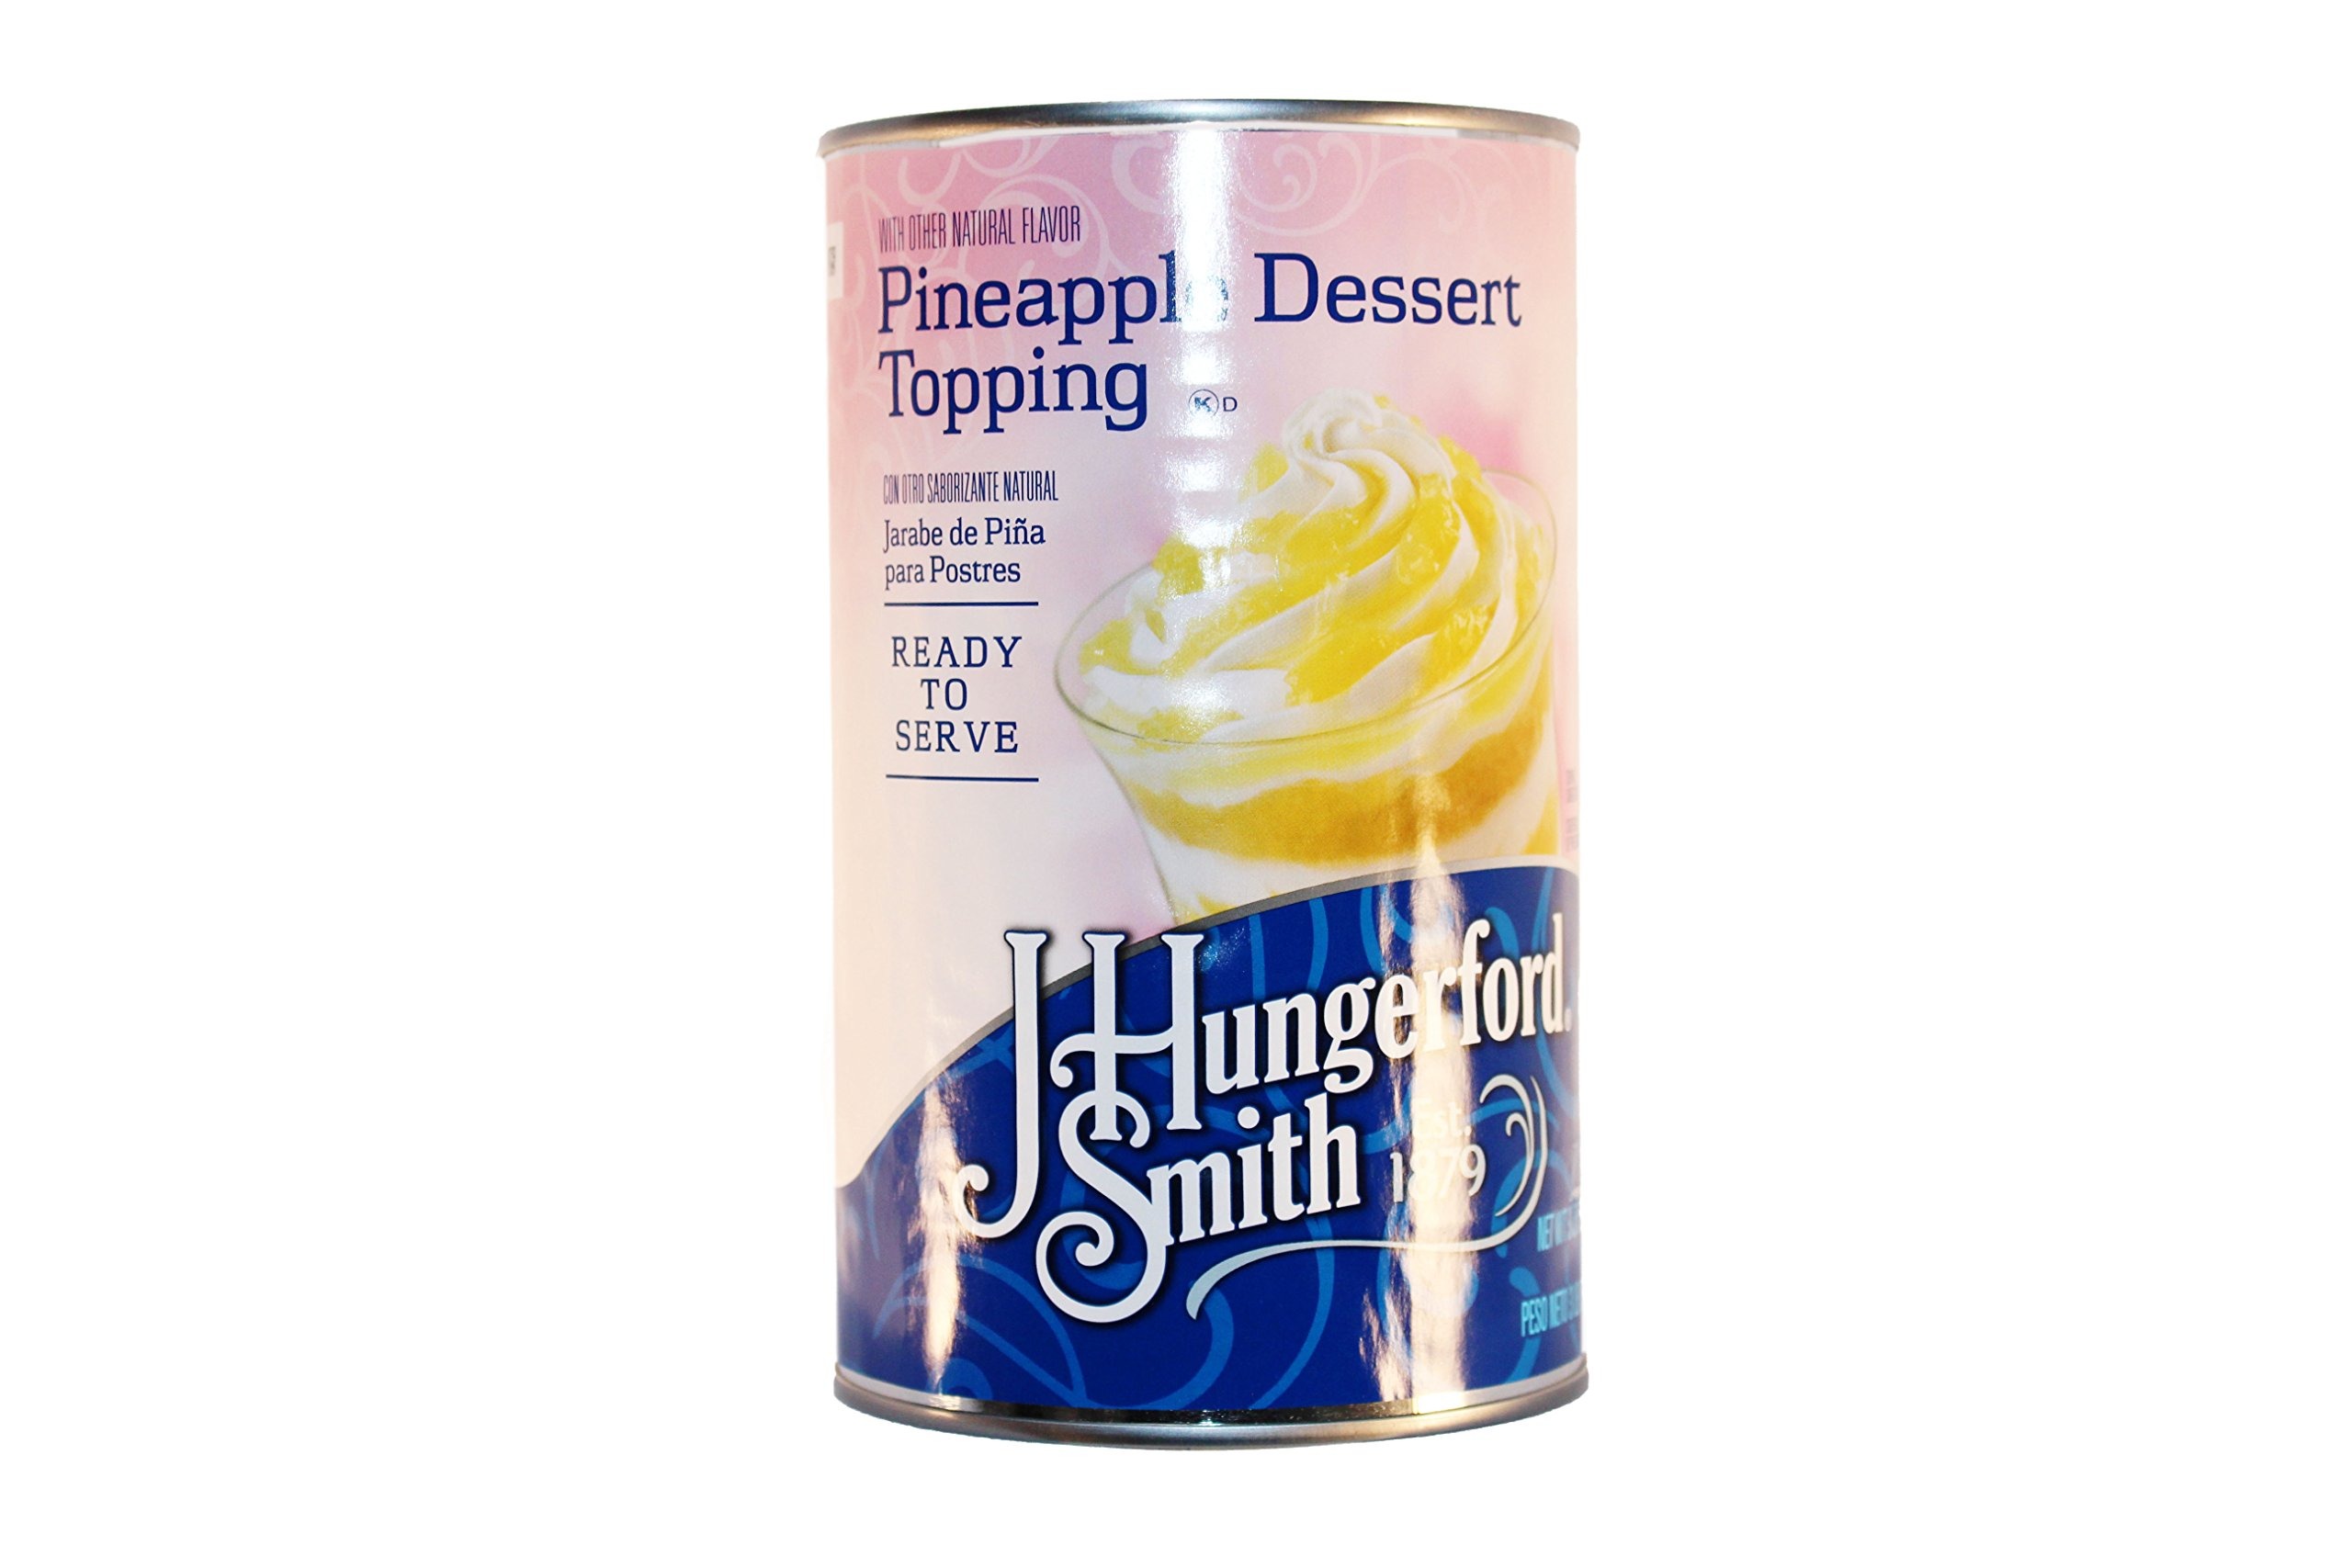
Item Name: J. Hungerford Smith Pineapple Dessert Topping for Ice Cream
Bullet Point 1: J. Hungerford Smith Pineapple Topping delivers real pineapple flavor that balances tart pineapple and sweet sugar. The authentic pineapple color and taste is created without the addition of artificial colors or flavors.
Bullet Point 2: Distinctive chunks of pineapple is indicative of the fresh fruit throughout the product. To preserve the color and prevent the browning that can occur with pineapple, we pack the topping in a #5 can.
Bullet Point 3: Build the perfect classic banana split in partnership with chocolate sauce or hot fudge, and J. Hungerford Smith Sliced Strawberry Topping.
Bullet Point 4: Shelf life is 360 days from date of manufacture stamped on packaging.
Product Description: Follow preparation and storage instructions as printed on the packaging.
Value: 53.0
Unit: Ounce

Price: 32.99